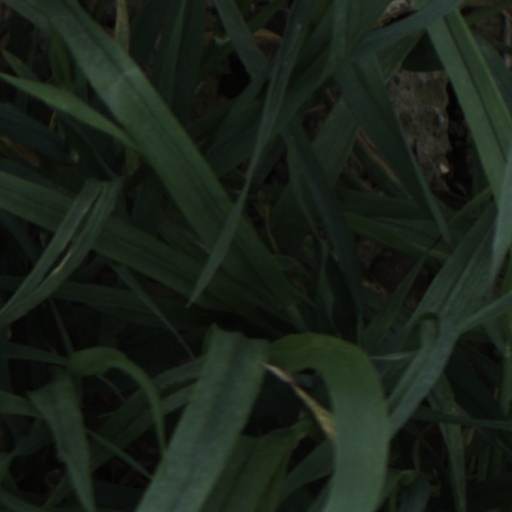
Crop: wheat